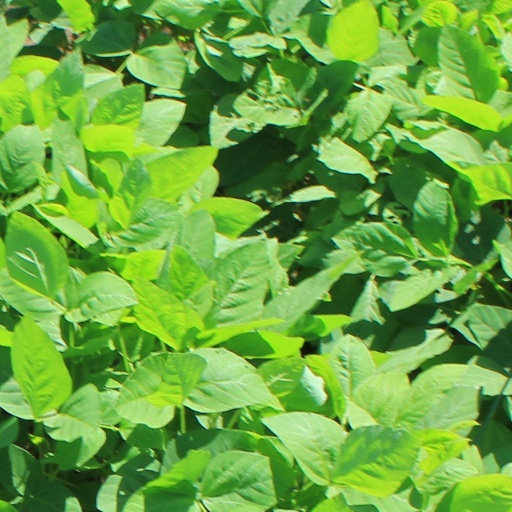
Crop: soybean